Indian prison literature

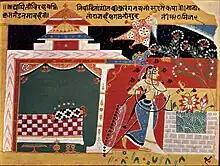
Chaurapañchâsikâ-Manuscripts

While in the domain of Sanskrit literature, a love poem by the Kashmiri poet Bilhana, entitled "Chaura Panchashika" has been cited as the earliest form of prison writing. Composed by Bilhana during the days of his imprisonment, he sung these verses as he was hanged to death. Bilhana was punished by King Madanabhirama for having a secret tryst with her daughter Princess Yaminipurnatilaka. The poem traces his tale of anguish.